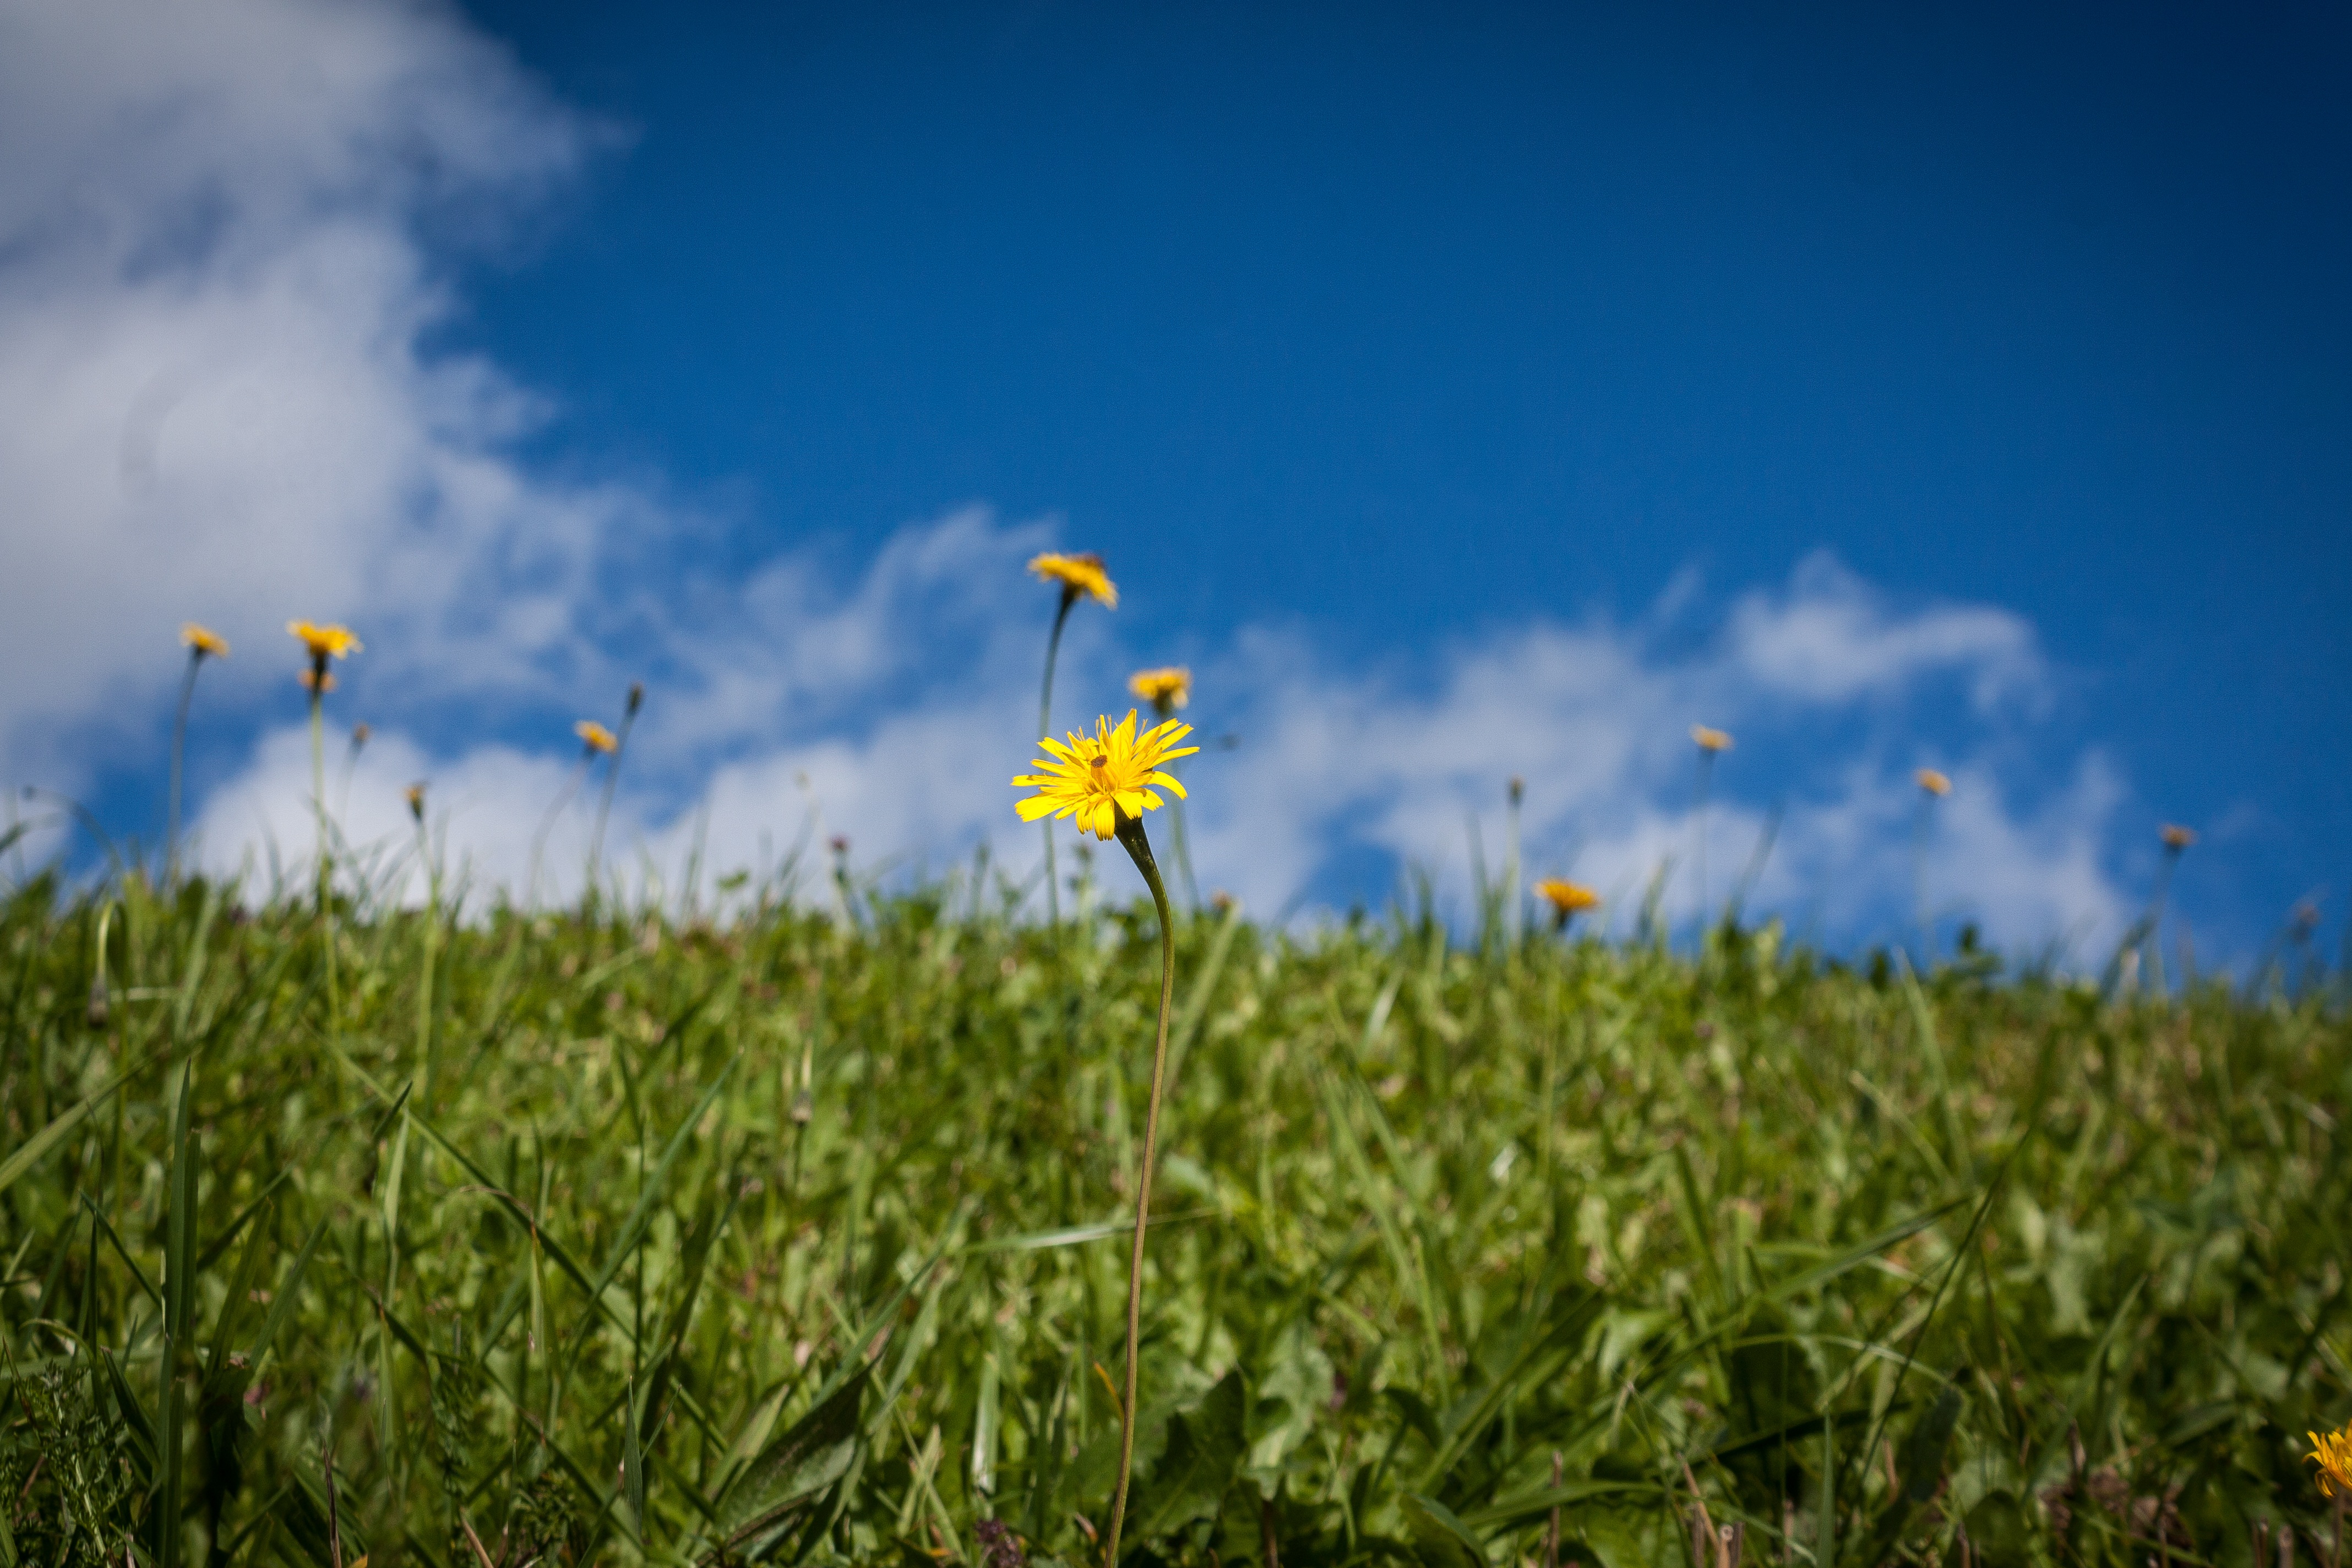
landscape, nature, grass, horizon, cloud, plant, sky, field, lawn, meadow, prairie, sunlight, flower, green, crop, blue, agriculture, plain, wildflower, clouds, grassland, flower meadow, rural area, flowering plant, grass family, land plant